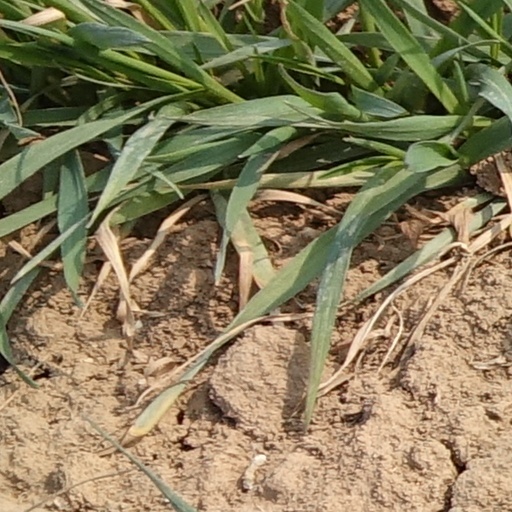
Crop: wheat